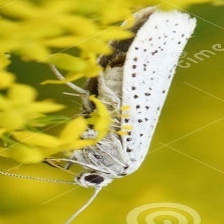
Species: BIRD CHERRY ERMINE MOTH